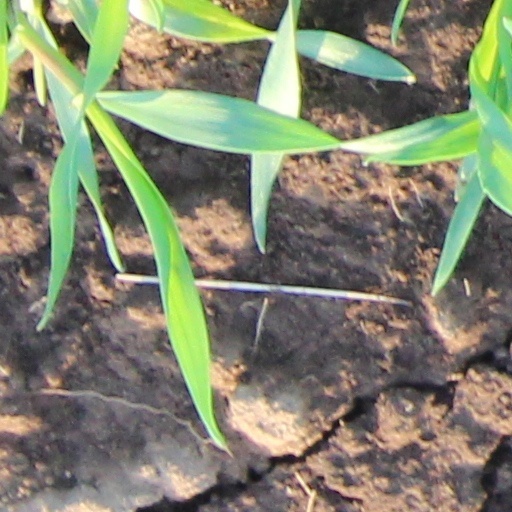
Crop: wheat